Nikolay Hristozov (footballer)

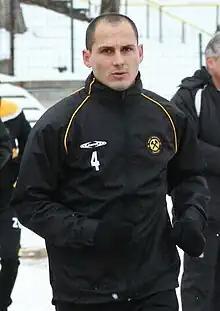
Hristozov with Minyor Pernik in 2012

Nikolay Hristozov (born 6 March 1982) is a Bulgarian retired footballer who played as a defender and is currently manager of Vitosha Bistritsa.